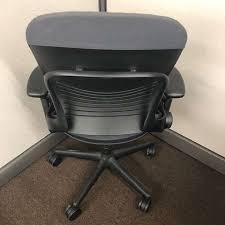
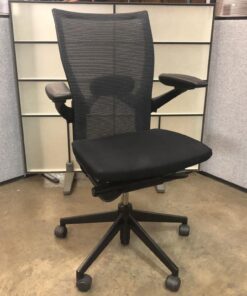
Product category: items_chair
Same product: no